Mora, Sweden

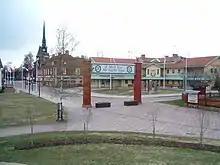
Vasaloppet finish line and museum in Mora

Mora has an 18-hole golf course located at sandängarna in Mora and an 18 hole, Jeremy Turner designed tournament length course on Sollerön. http://www.solgolf.se/